Rio de Janeiro (state)

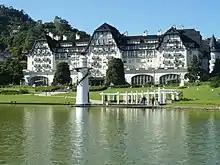
Quitandinha in Petrópolis.

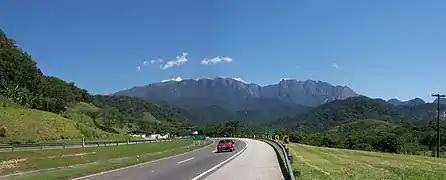
BR-116 highway in the mountainous region of Rio de Janeiro

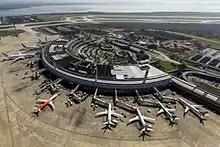
Rio de Janeiro-Galeão International Airport

Rio de Janeiro is the city that receives the most foreign tourists in all of Latin America. In Brazil, it receives almost 40% of foreign tourists who visit the country and receives the most tourists in all of Brazil. It was named one of the ten most beautiful cities in the world by global travel guide website Ucityguides. It is the city that receives the most tourists from cruise ships. During the summer, the city receives more than three million tourists, being the best-known Brazilian city abroad. The capital of Rio de Janeiro is internationally known for the beauty of its beaches and hills, in addition to having several sites. According to Embratur, it is the most sought-after destination by foreign tourists who visit Brazil for leisure, and second place in business and events tourism.